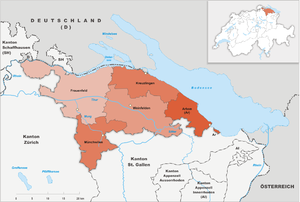
Cet article présente une liste des districts du canton de Thurgovie.
Le canton de Thurgovie est un canton de Suisse, dont le chef-lieu est Frauenfeld.